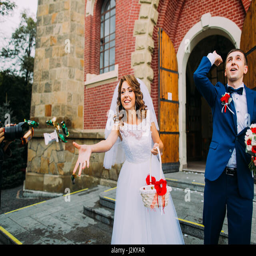
jubilant bride and groom leaving the church after a wedding ceremony